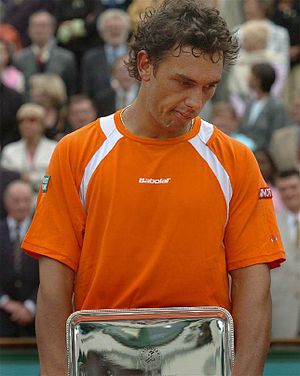
Mariano Puerta
Mariano Puerta er en argentinsk tennisspiller, der blev professionel i 1998. Han har igennem sin karriere vundet 3 single- og 3 doubletitler, og hans højeste placering på ATP's verdensrangliste er en 9. plads, som han opnåede i august 2005.